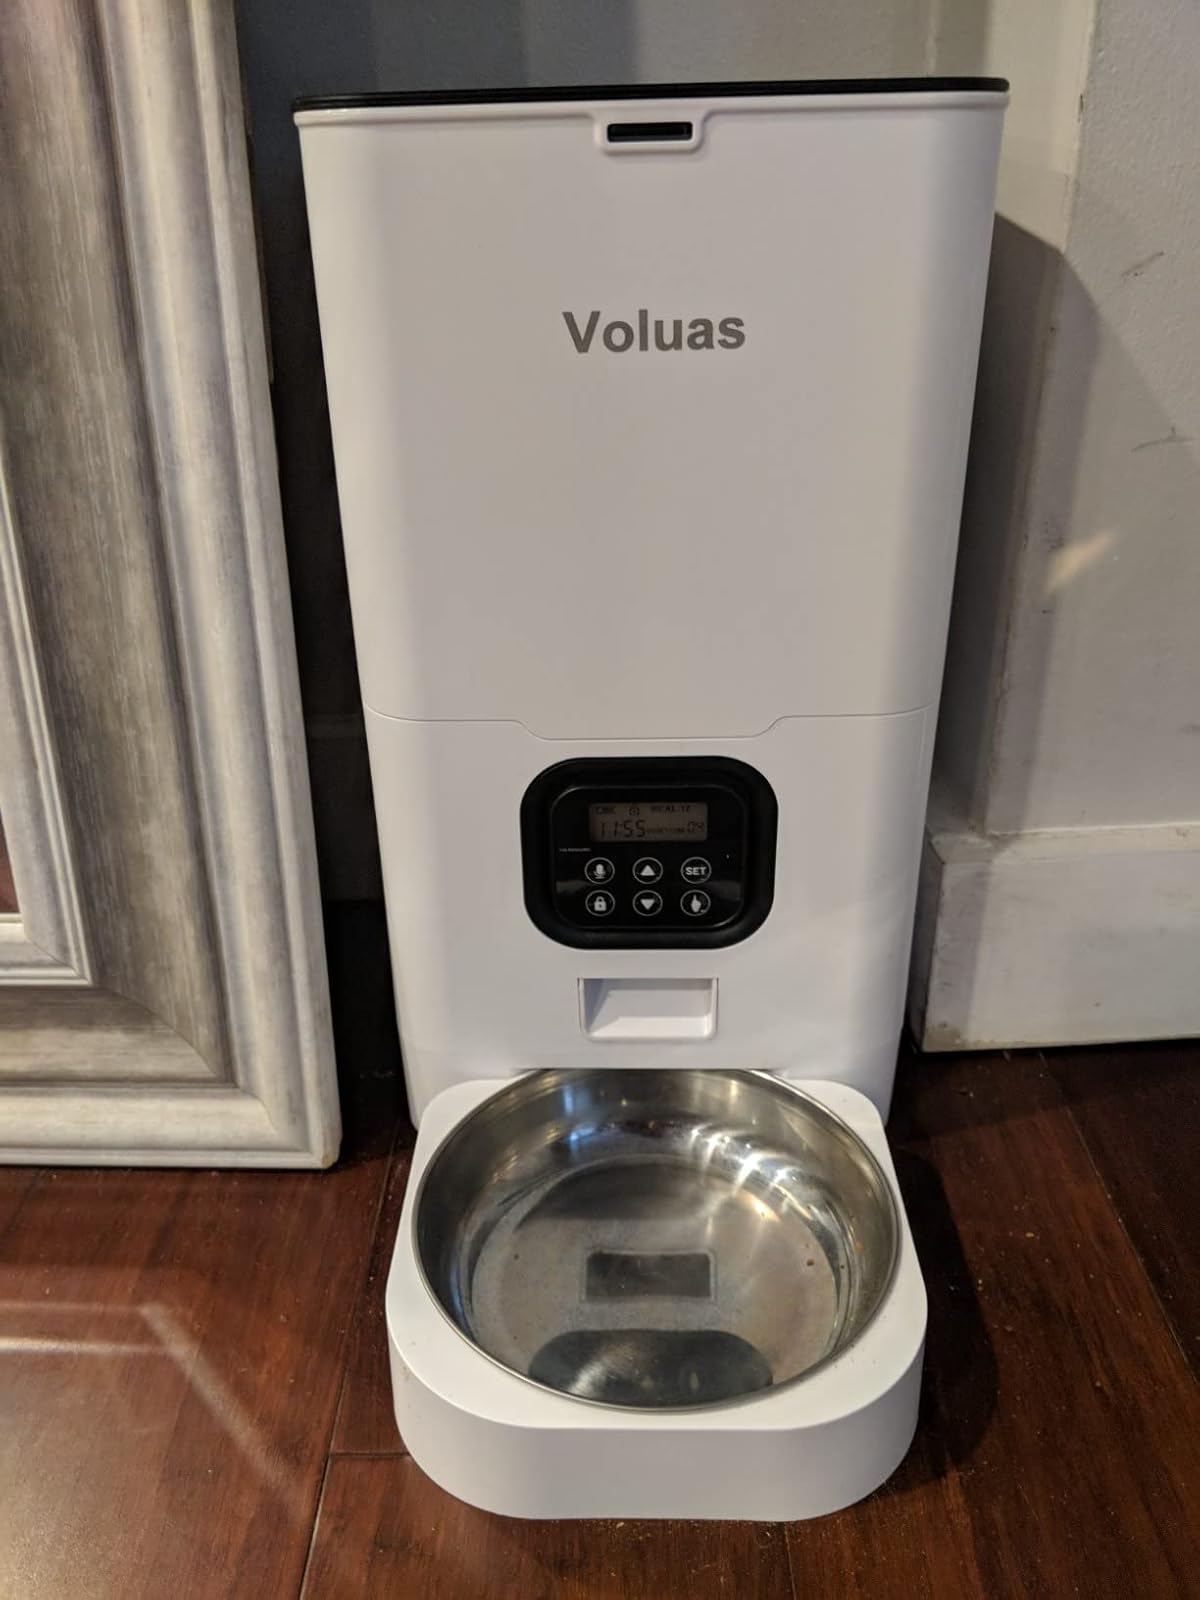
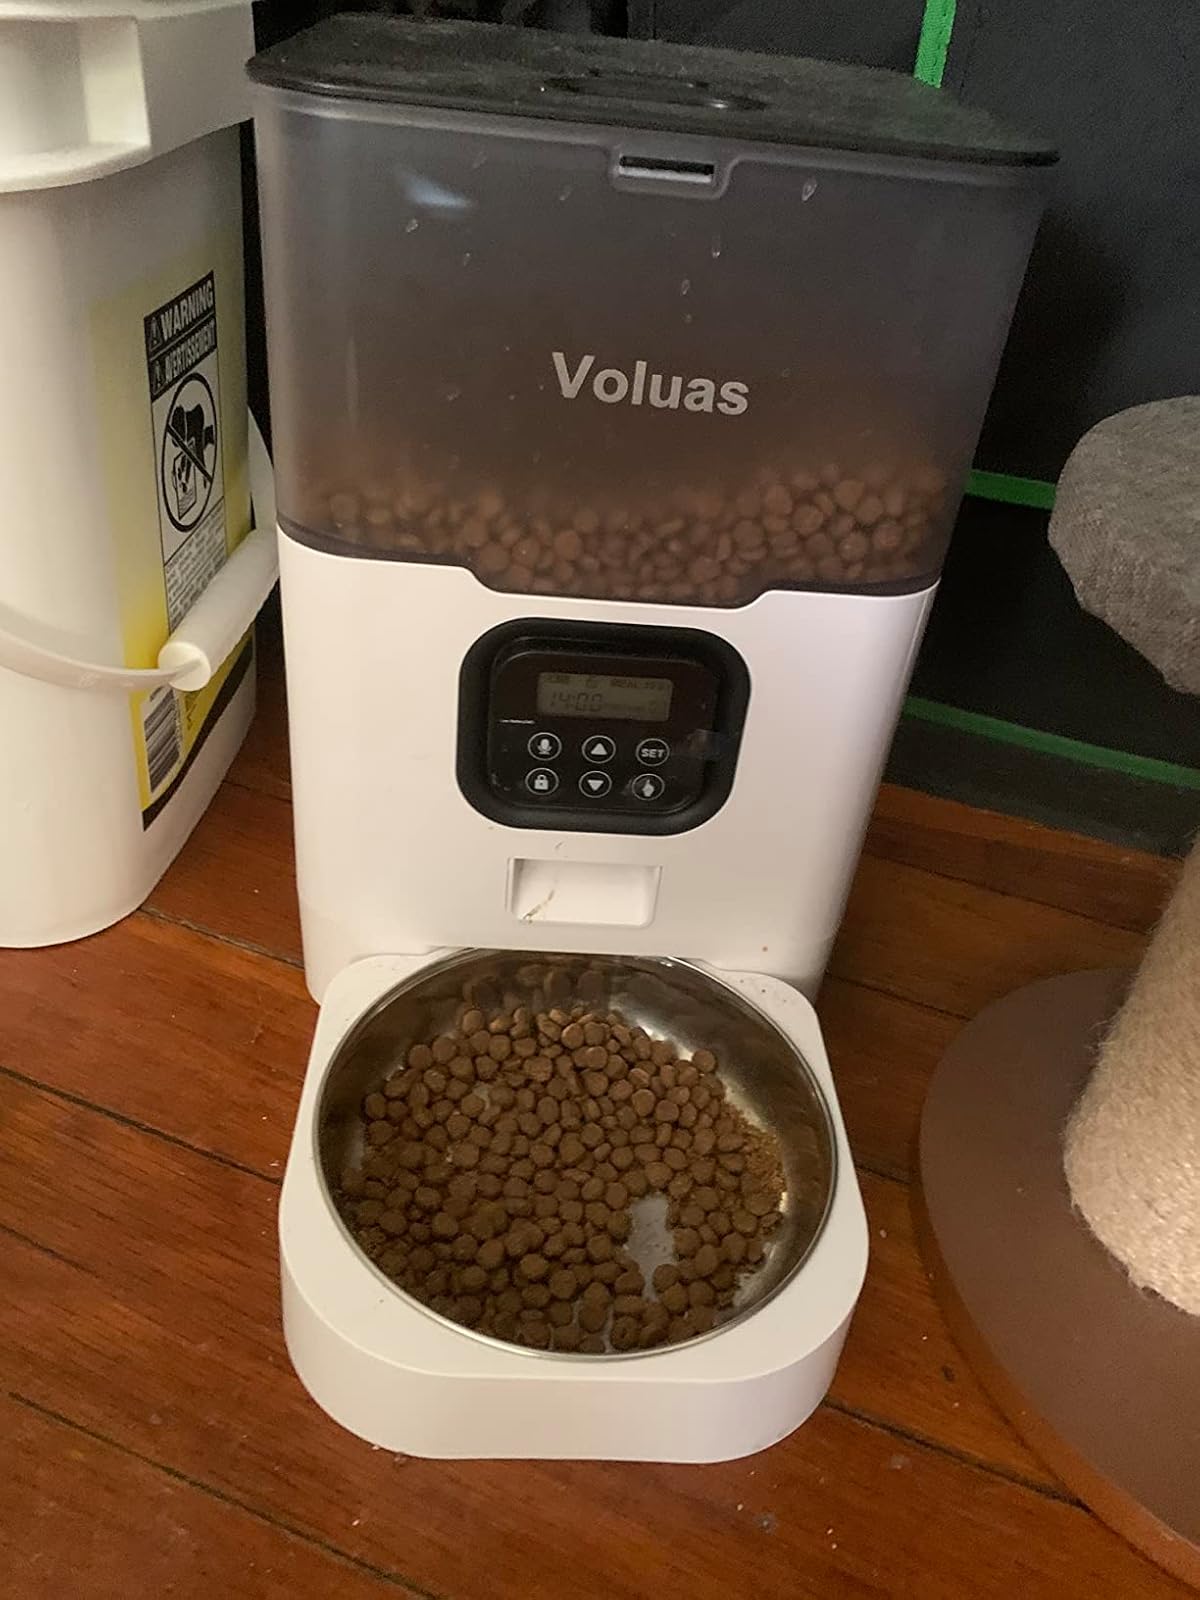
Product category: items_feeder
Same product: no